Hywel Sele

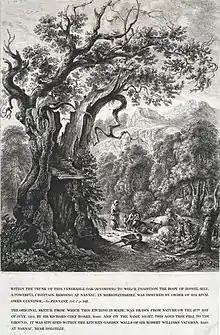
An engraving made from Hoare's 1813 drawing of the oak

The tree that supposedly entombed Sele subsequently became known as the Nannau Oak. Thomas Pennant inspected the oak in 1778 and noted that it was in girth but that it was in an advanced state of decay. The tree was said to have resembled the shape of a gothic arch. The tree fell on 13 July 1813 and it was said that the body of Sele fell from within it and was laid to rest at Cymer Abbey. Sir Richard Colt Hoare was present at the time it fell and had completed a drawing of the tree that very morning. The drawing shows the tree in its decrepit state and damaged by lightning.